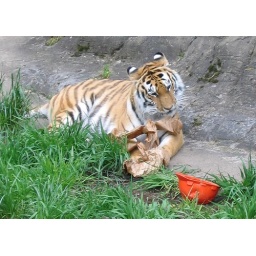
They tossed hard hats with some sort of foodstuff (presumably raw meat) in bags into the tiger exhibit.